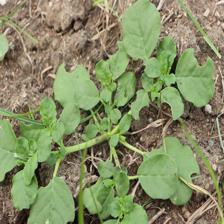
Label: BroadLeafWeed